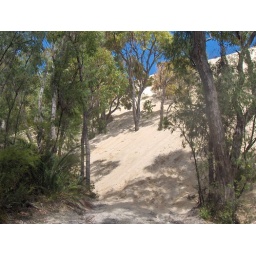
As the wind blow, the forest is slowly eaten by the sand dune.